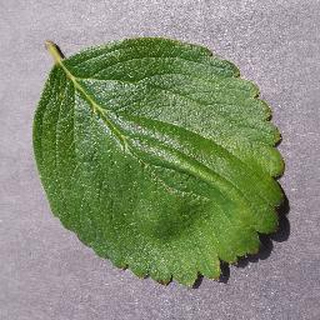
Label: healthy_strawberry